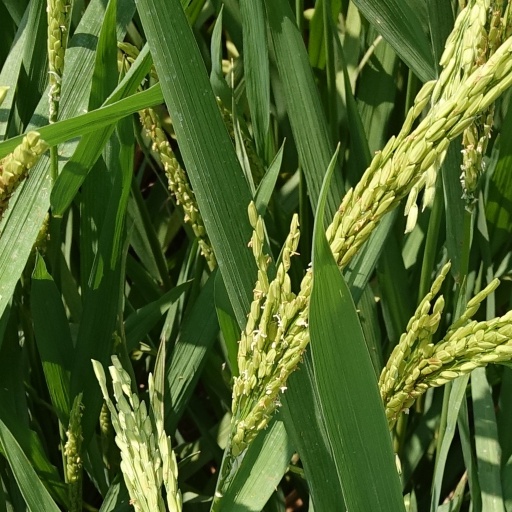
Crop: rice